The Hobbit (film series)

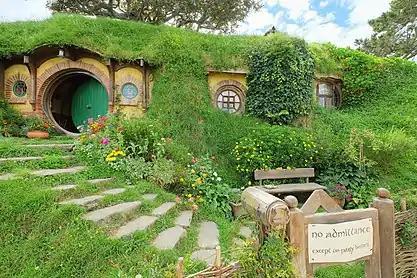
"The Lord of the Rings" film set of Hobbiton (including "Bag End", pictured) near Matamata was renovated and re-used for filming "The Hobbit".

Principal photography began on 21 March 2011 in Wellington, New Zealand. Filming took place at Wellington Stone Street Studios, the town of Matamata and at other undisclosed locations around New Zealand.